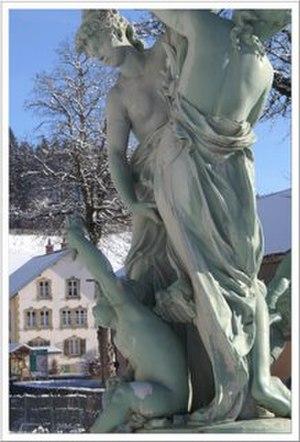
détail de la fontaine des Gras (Doubs)
Cet article liste les fontaines du département du Doubs recensées dans la base Mérimée.